Pierre Girard (cardinal)

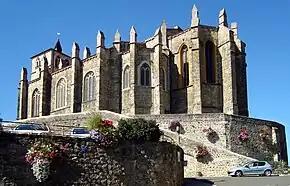
Collegiate Church at Saint-Symphorien-sur-Coise

Cardinal Girard was already working with the French Court and Benedict XIII to maintain cordial relations. On 25 May 1385, in his capacity as Major Penitentiary, he granted faculties to the Bishop of Paris to dispense four couples who wished to marry from the impediment of close relationship to the fourth degree of kinhood. It happened that one such couple in the diocese of Paris were Isabelle, daughter of King Charles VI, and her betrothed, King Richard II of England. Evidently Benedict XIII did not want to be seen to be too closely linked to the French monarchy, and his fertile mind as a former professor of Canon Law saw in the Major Penitentiary a way to do what was necessary without attracting public criticism of being a tool of the King of France.